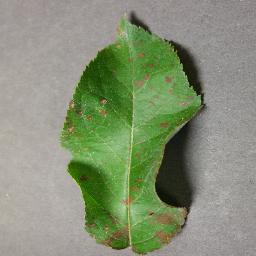
Label: Apple___Cedar_apple_rust